Piramerd

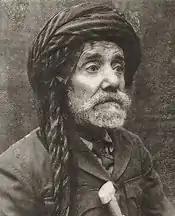

Tawfeq Mahmoud Hamza known as Piramerd (1867 – 19 June 1950) was a Kurdish poet, writer, novelist and journalist. He was born in the "Goija" neighborhood of Sulaymaniyah, Kurdistan Region. In 1926, he became the editor of the Kurdish newspaper "Jîyan". He also established a private Kurdish school in Kurdistan, called "Pertûkxaney Zanistî" (Scientific School).